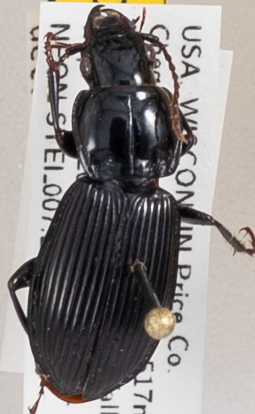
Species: Pterostichus novus
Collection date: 2019-07-23
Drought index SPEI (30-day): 0.086
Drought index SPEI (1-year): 1.77
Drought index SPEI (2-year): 1.416